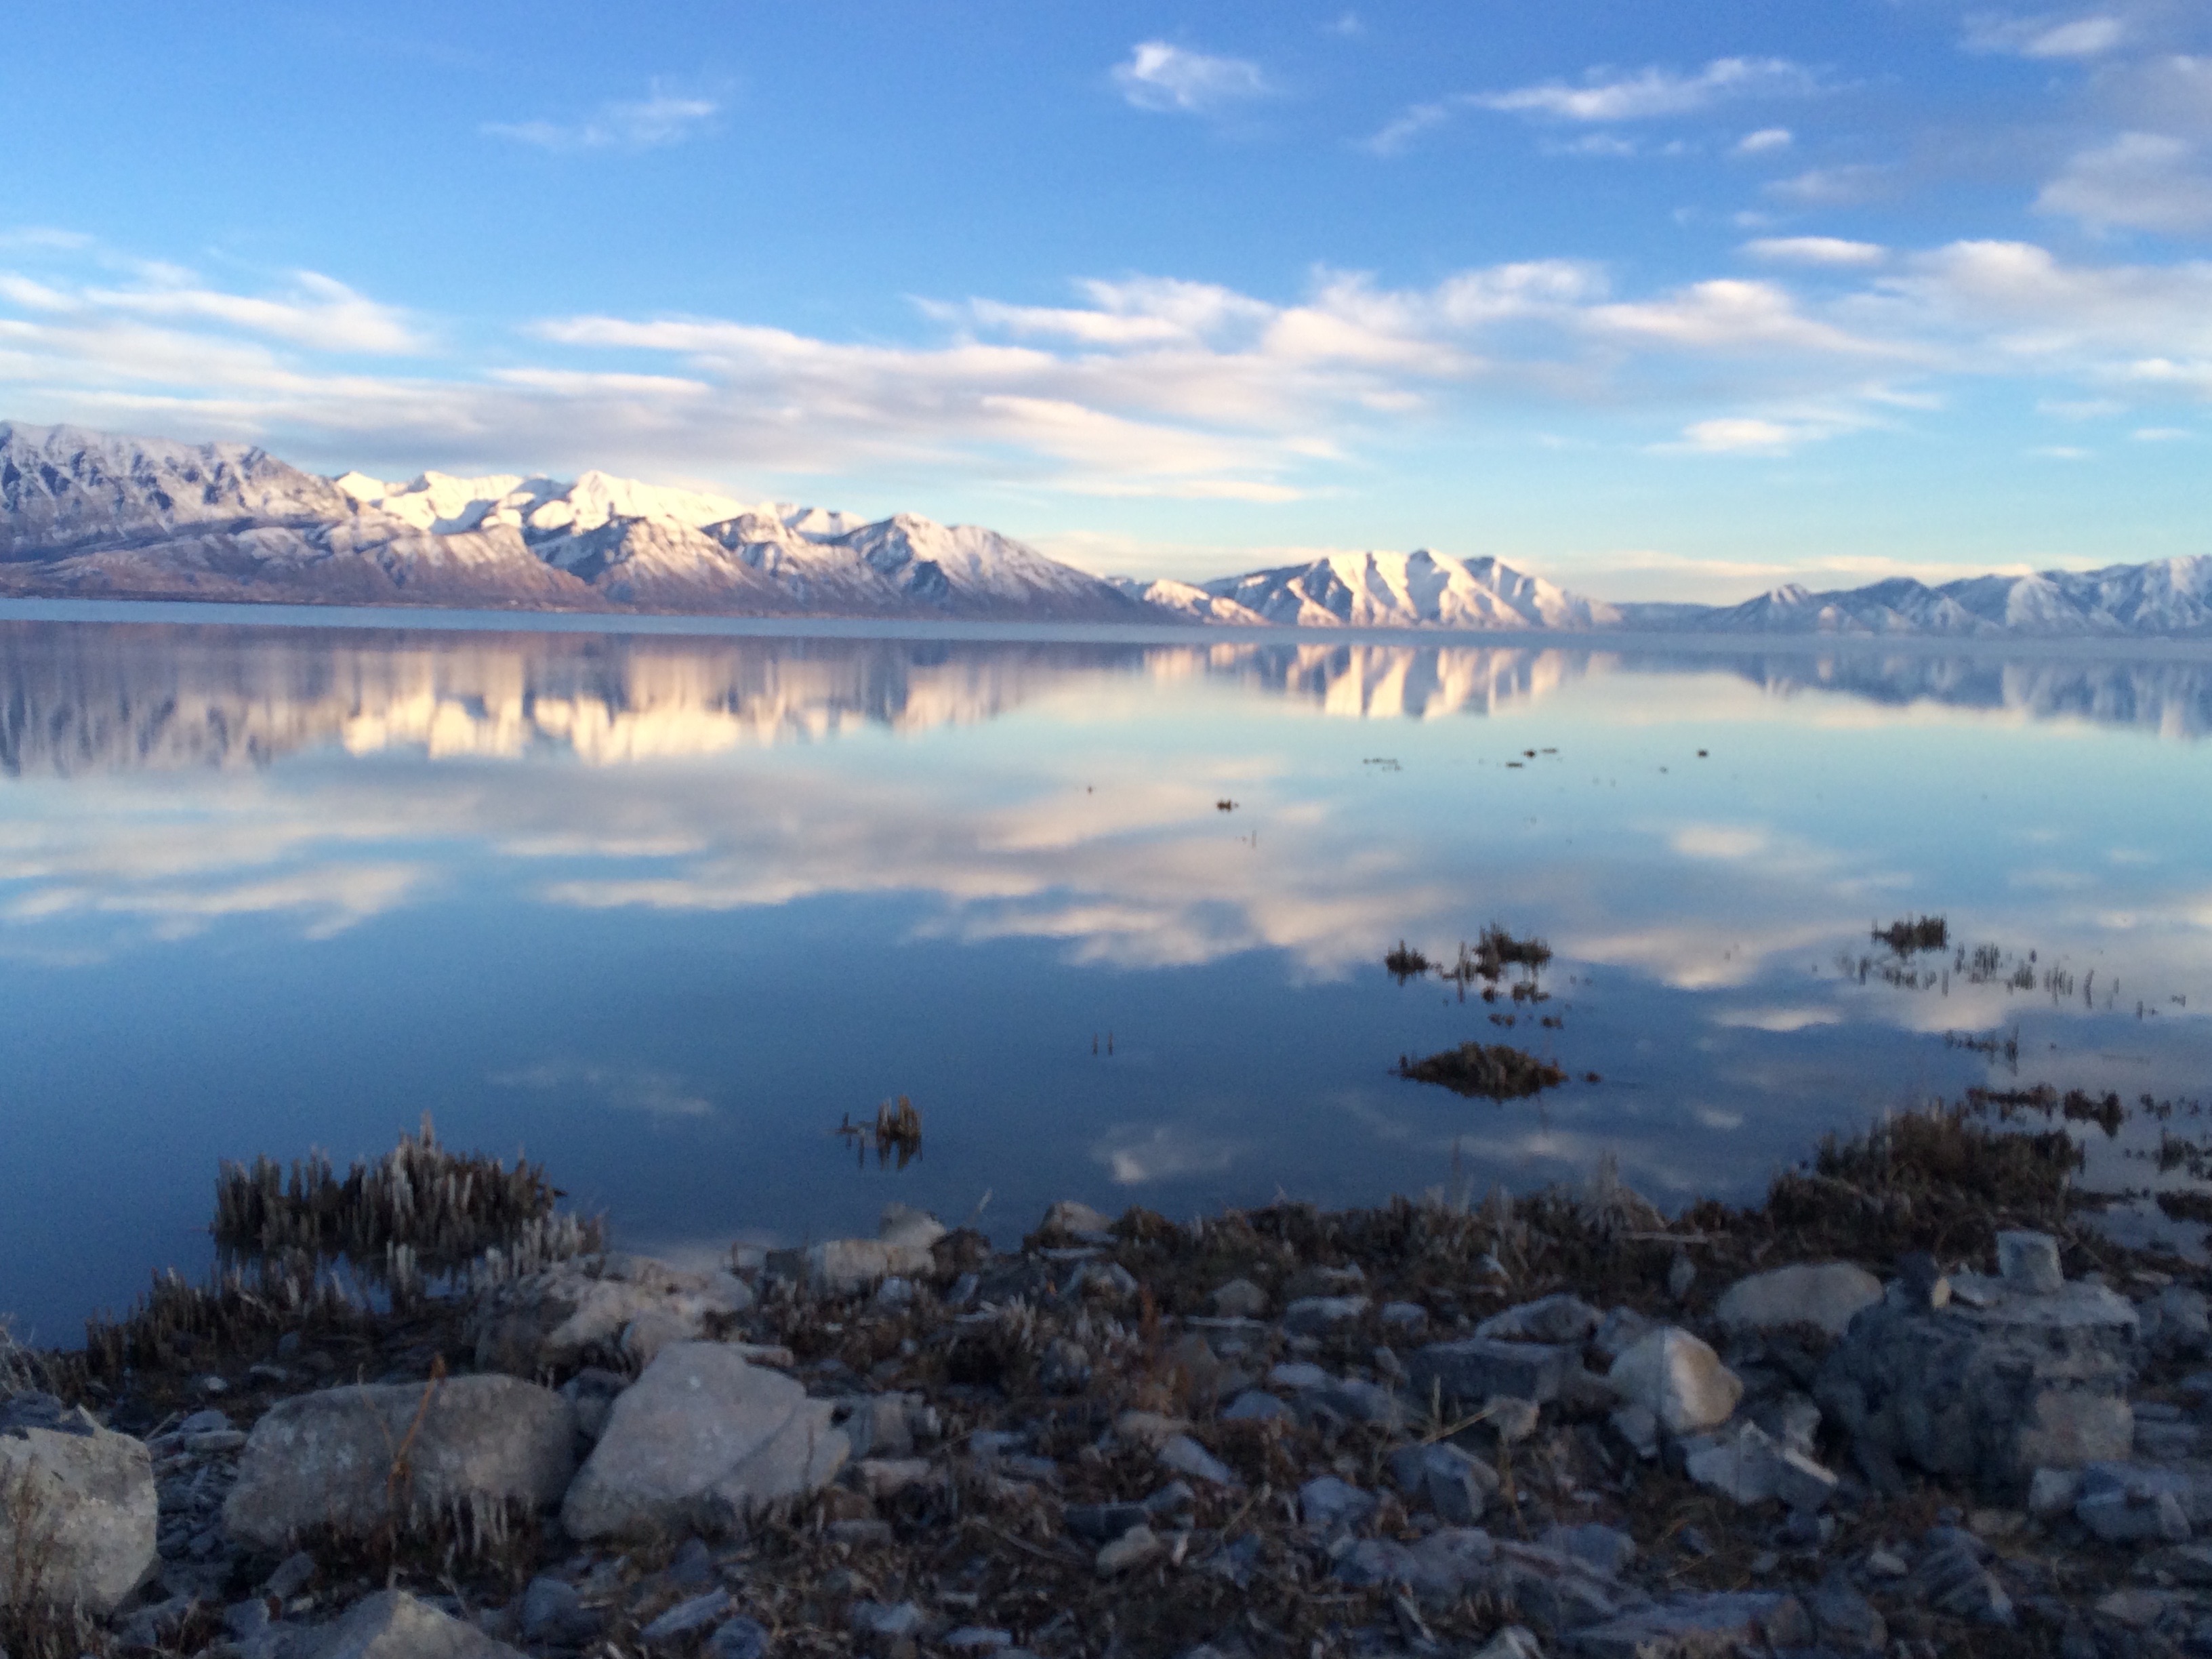
landscape, sea, wilderness, mountain, snow, winter, cloud, sunrise, morning, lake, dawn, mountain range, ice, reflection, weather, reservoir, arctic, plateau, fell, loch, tundra, arctic ocean, atmospheric phenomenon, mountainous landforms